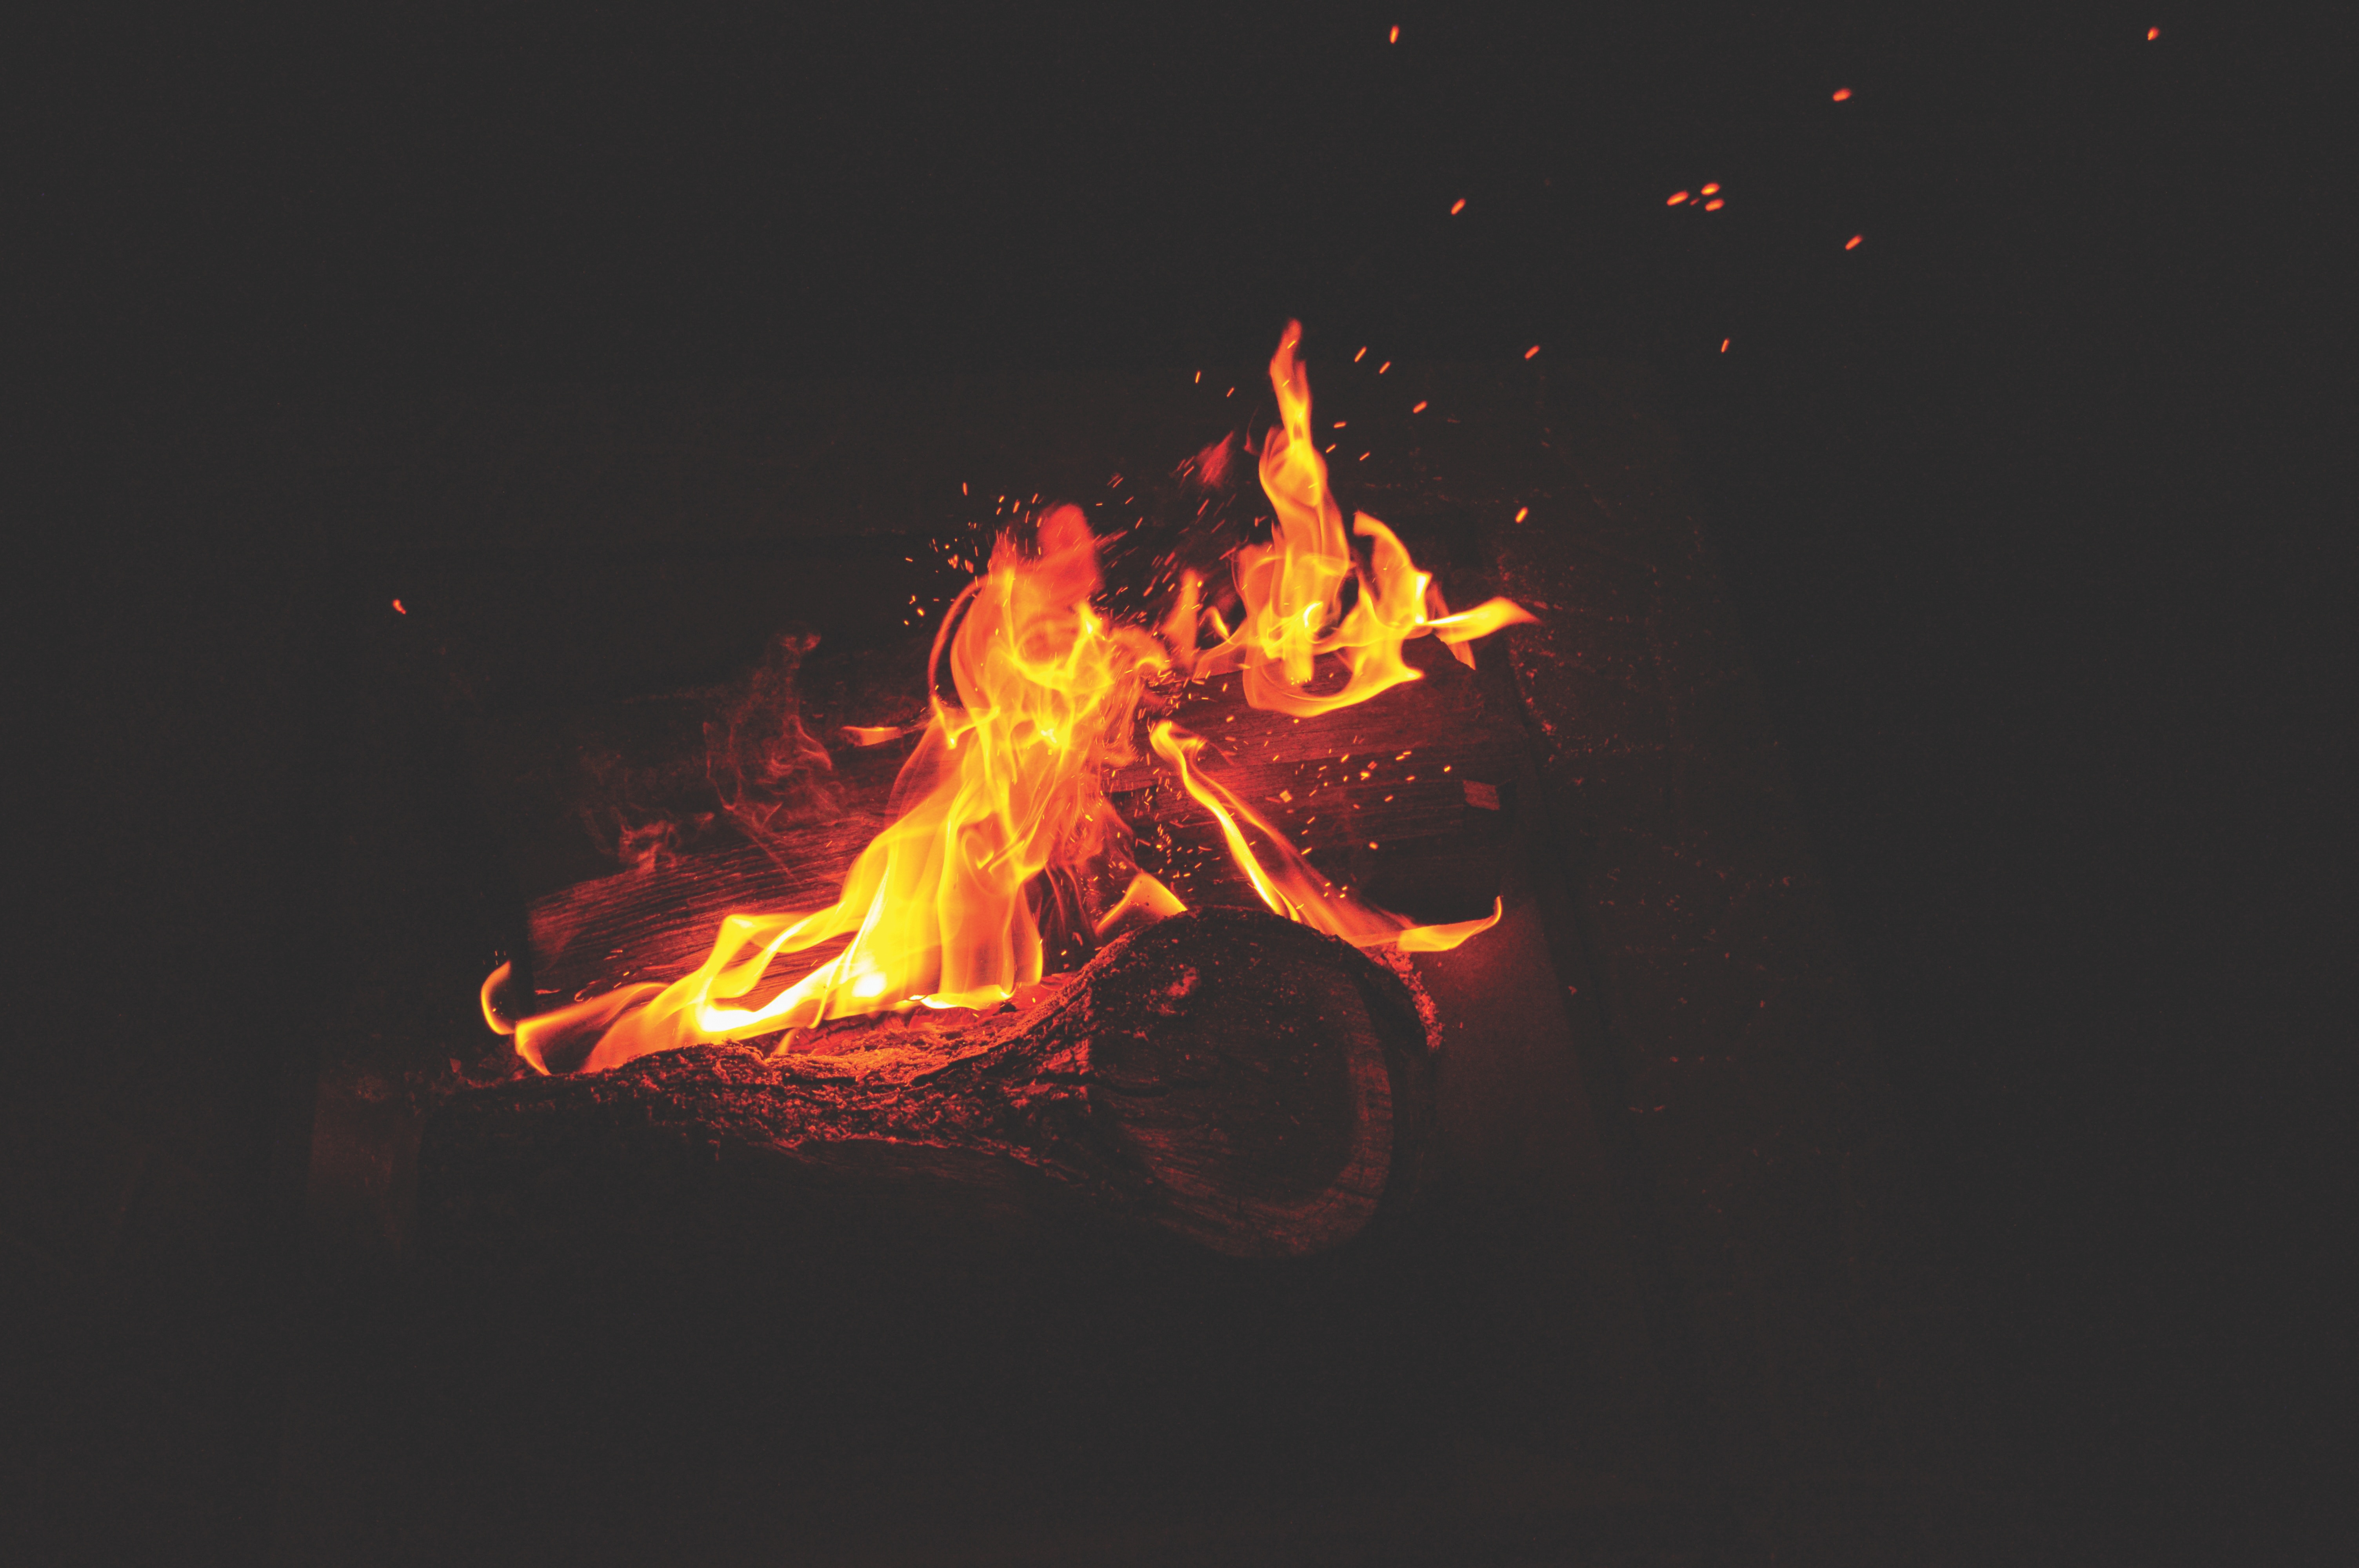
log, flame, fire, darkness, bonfire, heat, burn, cool image, sparks, cool photo, computer wallpaper, geological phenomenon